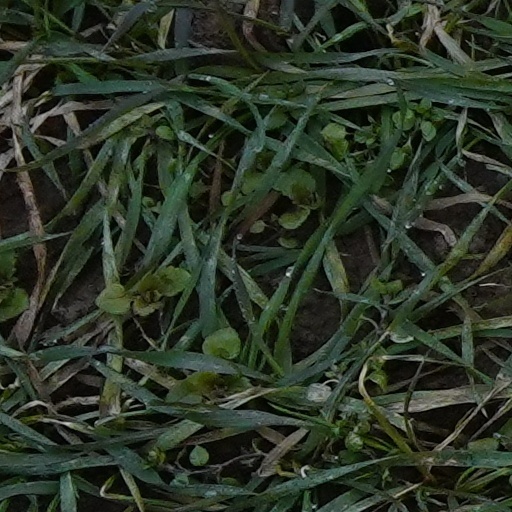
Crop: wheat